Human interactions with insects

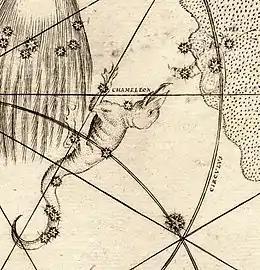
The constellation Musca (as Apis) is upper right. Detail from Johann Bayer's "Uranometria", 1603

The Canadian entomologist Charles Howard Curran's 1945 book, "Insects of the Pacific World", noted women from India and Sri Lanka, who kept inch (38 mm) long, iridescent greenish coppery beetles of the species "Chrysochroa ocellata" as pets. These living jewels were worn on festive occasions, probably with a small chain attached to one leg anchored to the clothing to prevent escape. Afterwards, the insects were bathed, fed, and housed in decorative cages. Living jewelled beetles have also been worn and kept as pets in Mexico.